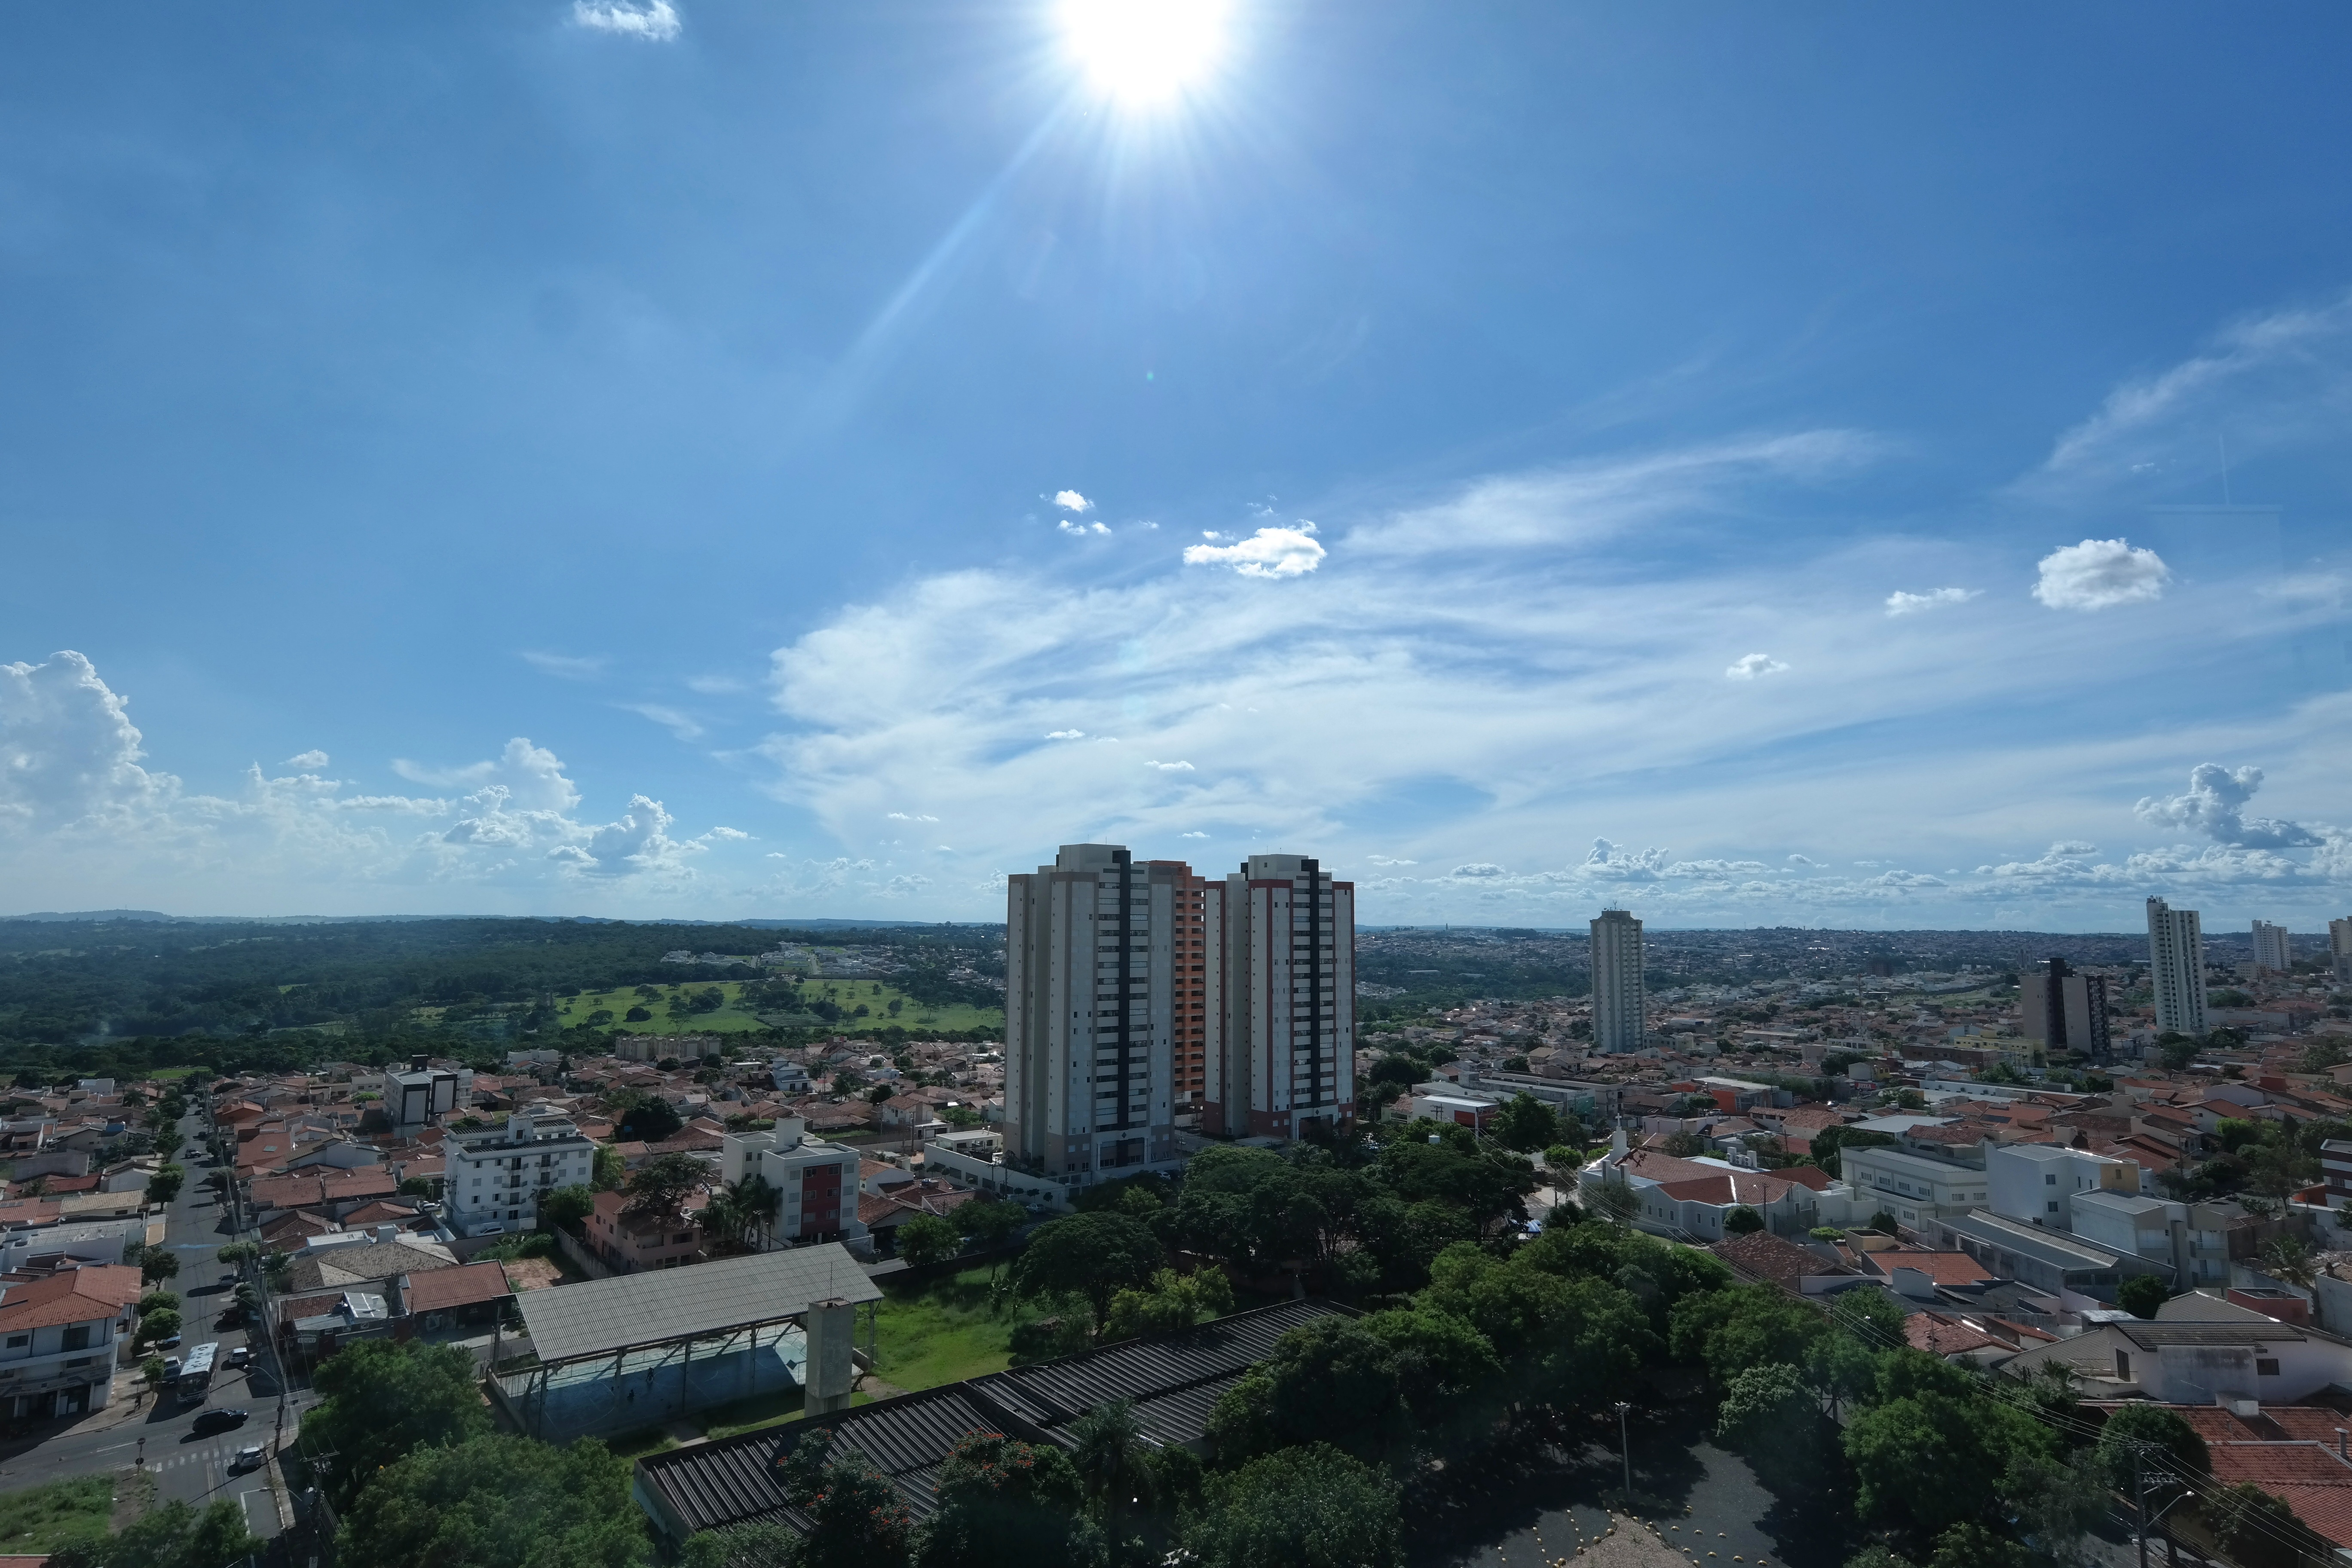
landscape, horizon, cloud, sky, skyline, photography, hill, interior, city, skyscraper, urban, cityscape, panorama, downtown, landmark, buildings, sol, vista, brazil, aerial photography, residential area, human settlement, atmosphere of earth, bauru